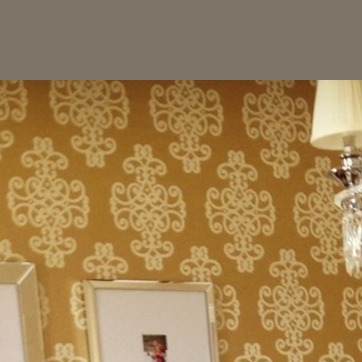
Material: wallpaper